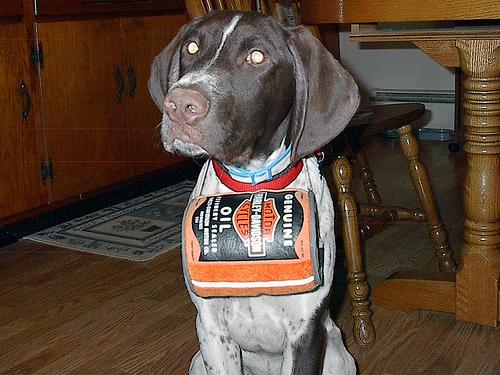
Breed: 211-n000059-German_short_haired_pointer